Murat Aktihanoglu

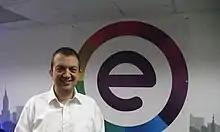

Murat Aktihanoglu is an American venture capitalist who is notable for helping create the fastest political crowdfunding campaign in history for Turkish Gezi Protests. Aktihanoglu helped create a crowdsourced and crowdfunded advertisement in the New York Times with Oltac Unsal and Duygu Atacan. It was the fastest political crowdfunding campaign in history. The ad featured demands for "an end to police brutality"; "a free and unbiased media"; and "an open dialogue, not the dictate of an autocrat." The editing of the final advertisement involved thousands of people, and the ad was published on 7 June 2013.